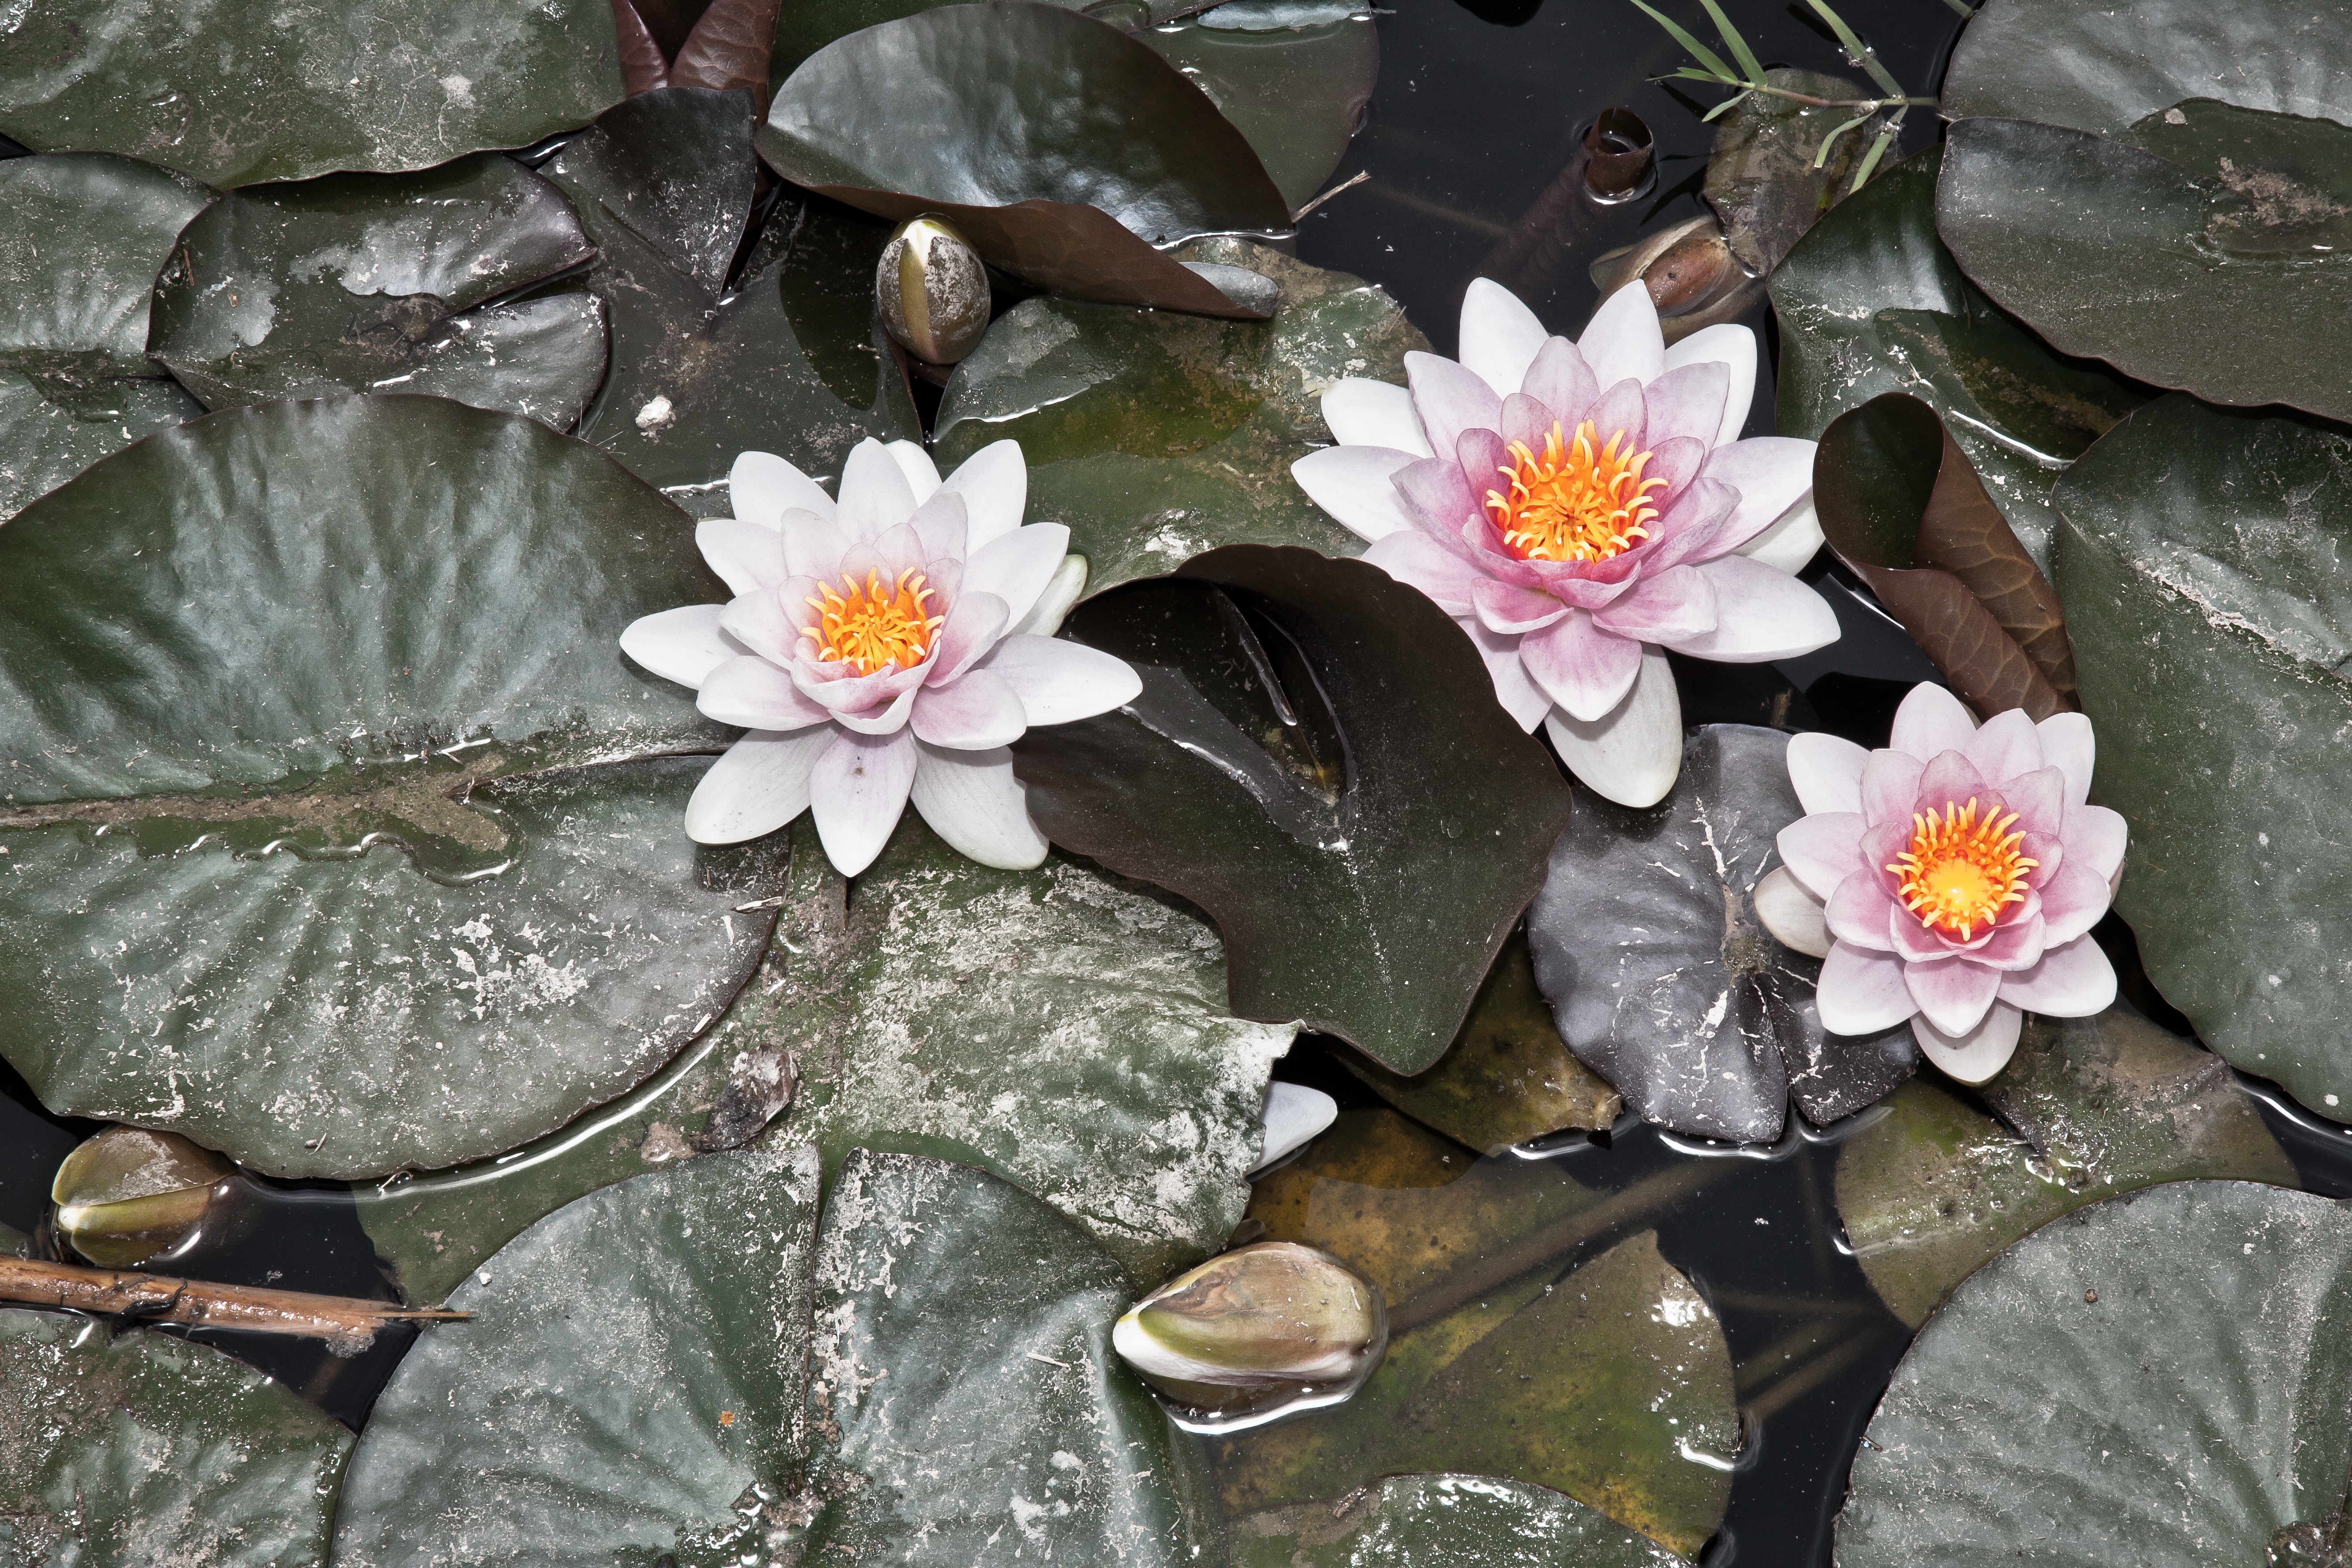
nature, cactus, plant, leaf, flower, pond, botany, flora, water lily, nuphar, pools, flowering plant, land plant, hedgehog cactus